Arthur Blake (American actor)

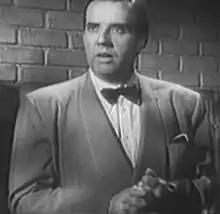
Blake in "Port of New York" (1949)

Arthur Blake (February 24, 1914 – March 24, 1985) was an American actor who was famous as a drag queen, particularly impersonating Bette Davis, Carmen Miranda, and Eleanor Roosevelt. He performed in nightclubs in cities throughout the United States and United Kingdom in the 1940s and the 1950s. Although he achieved fame for playing women, he impersonated men as well in his act.